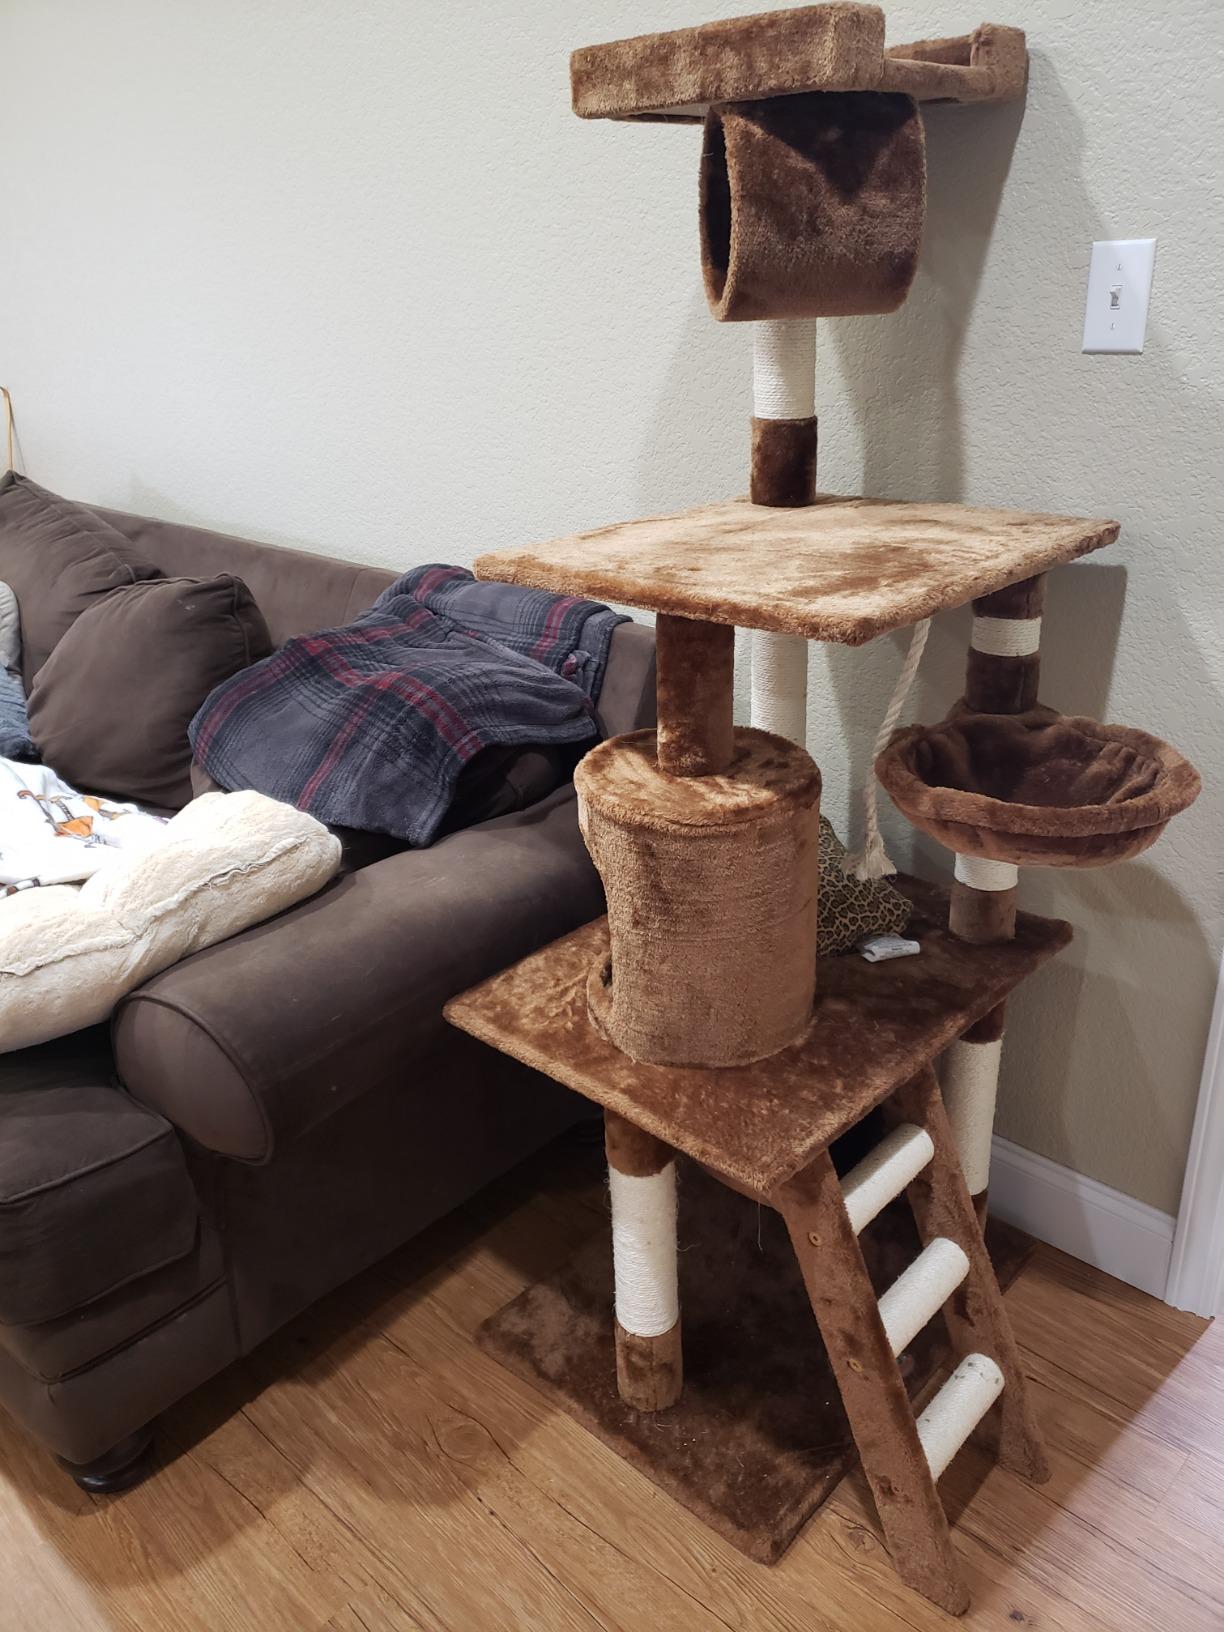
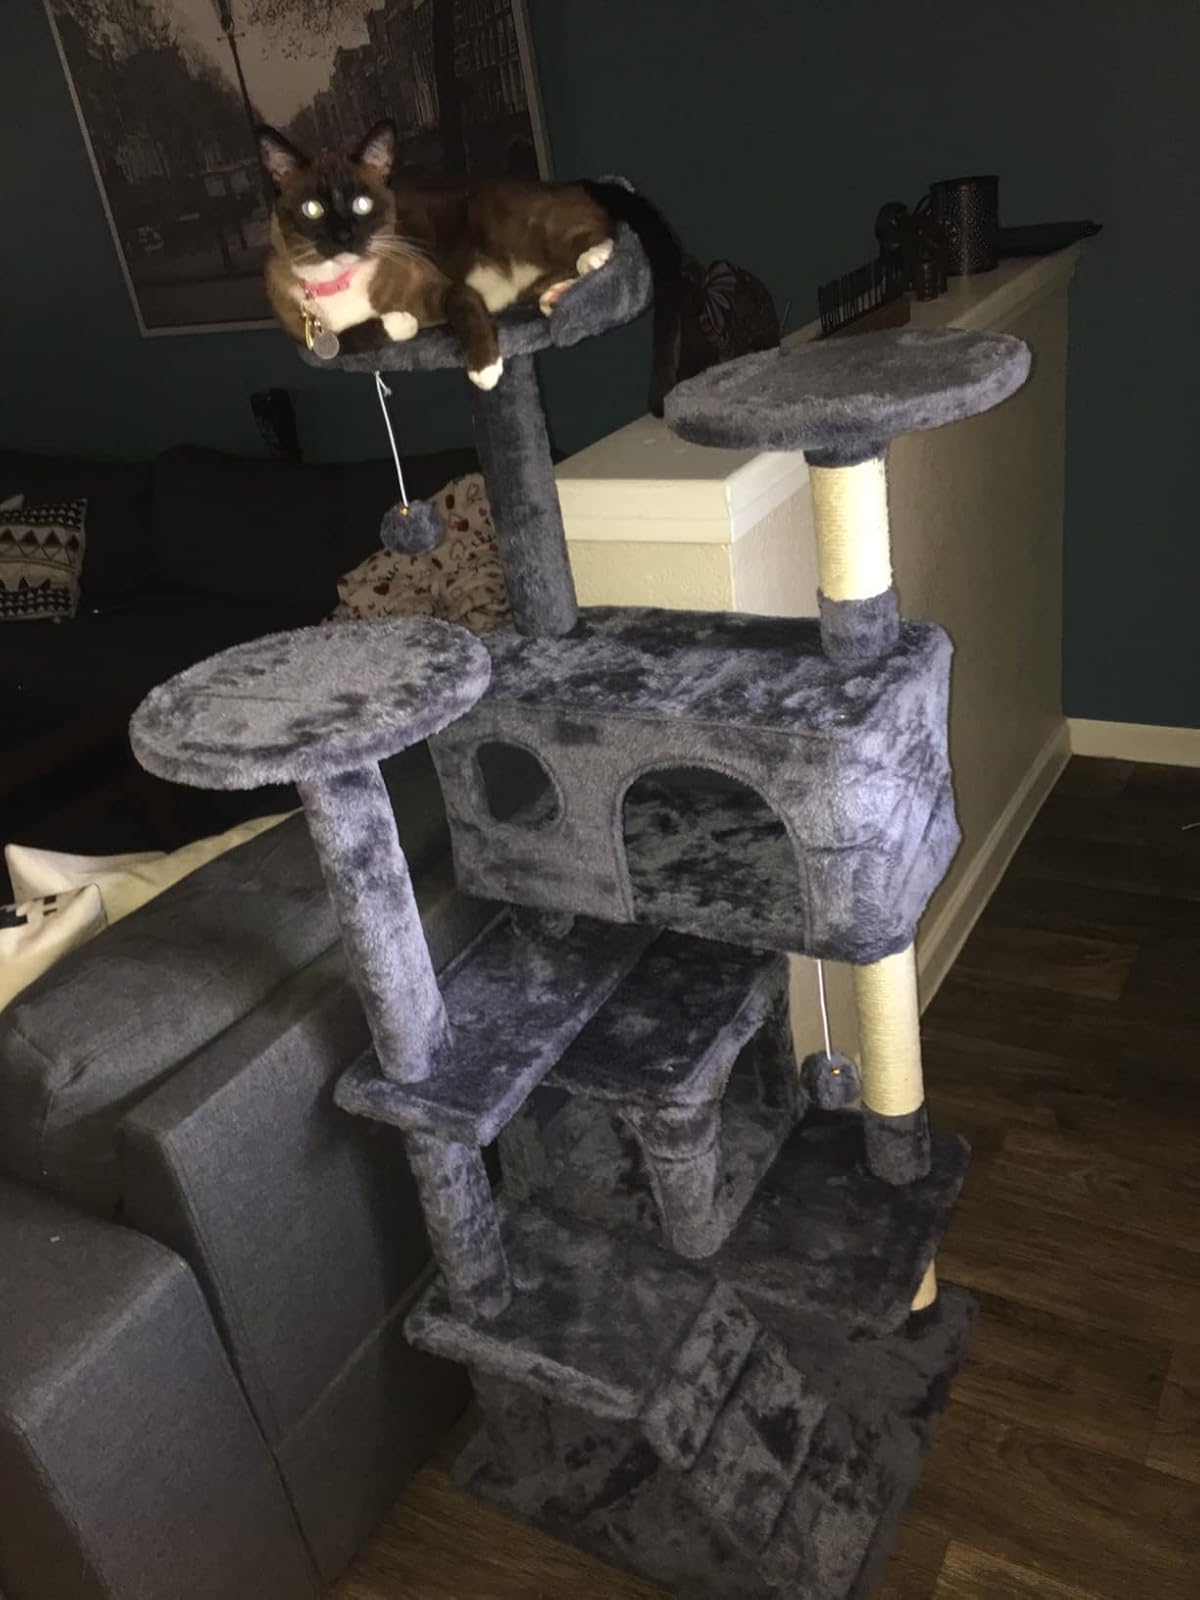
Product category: items_cat tree
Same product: no